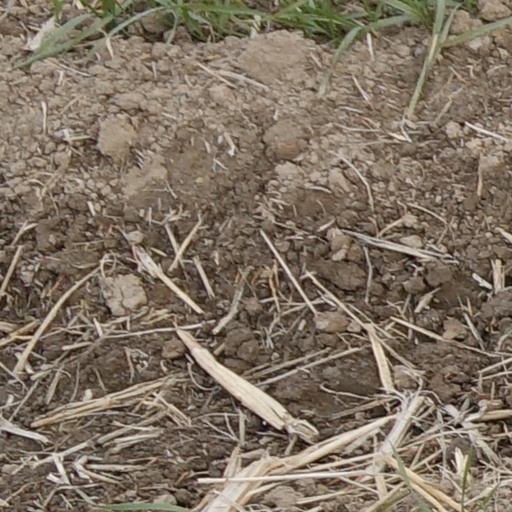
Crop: wheat